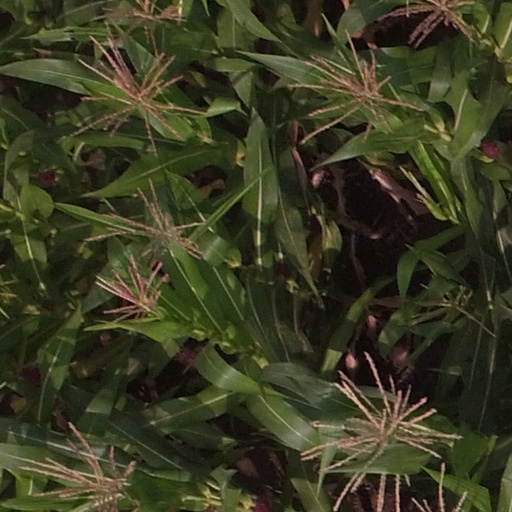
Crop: maize; corn